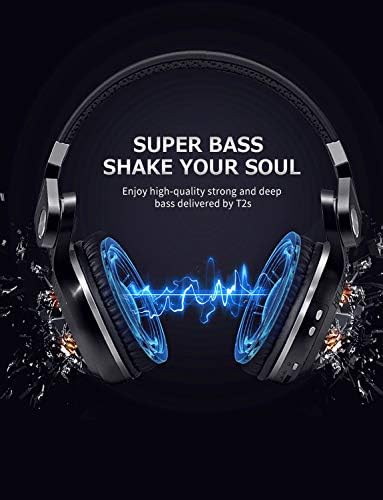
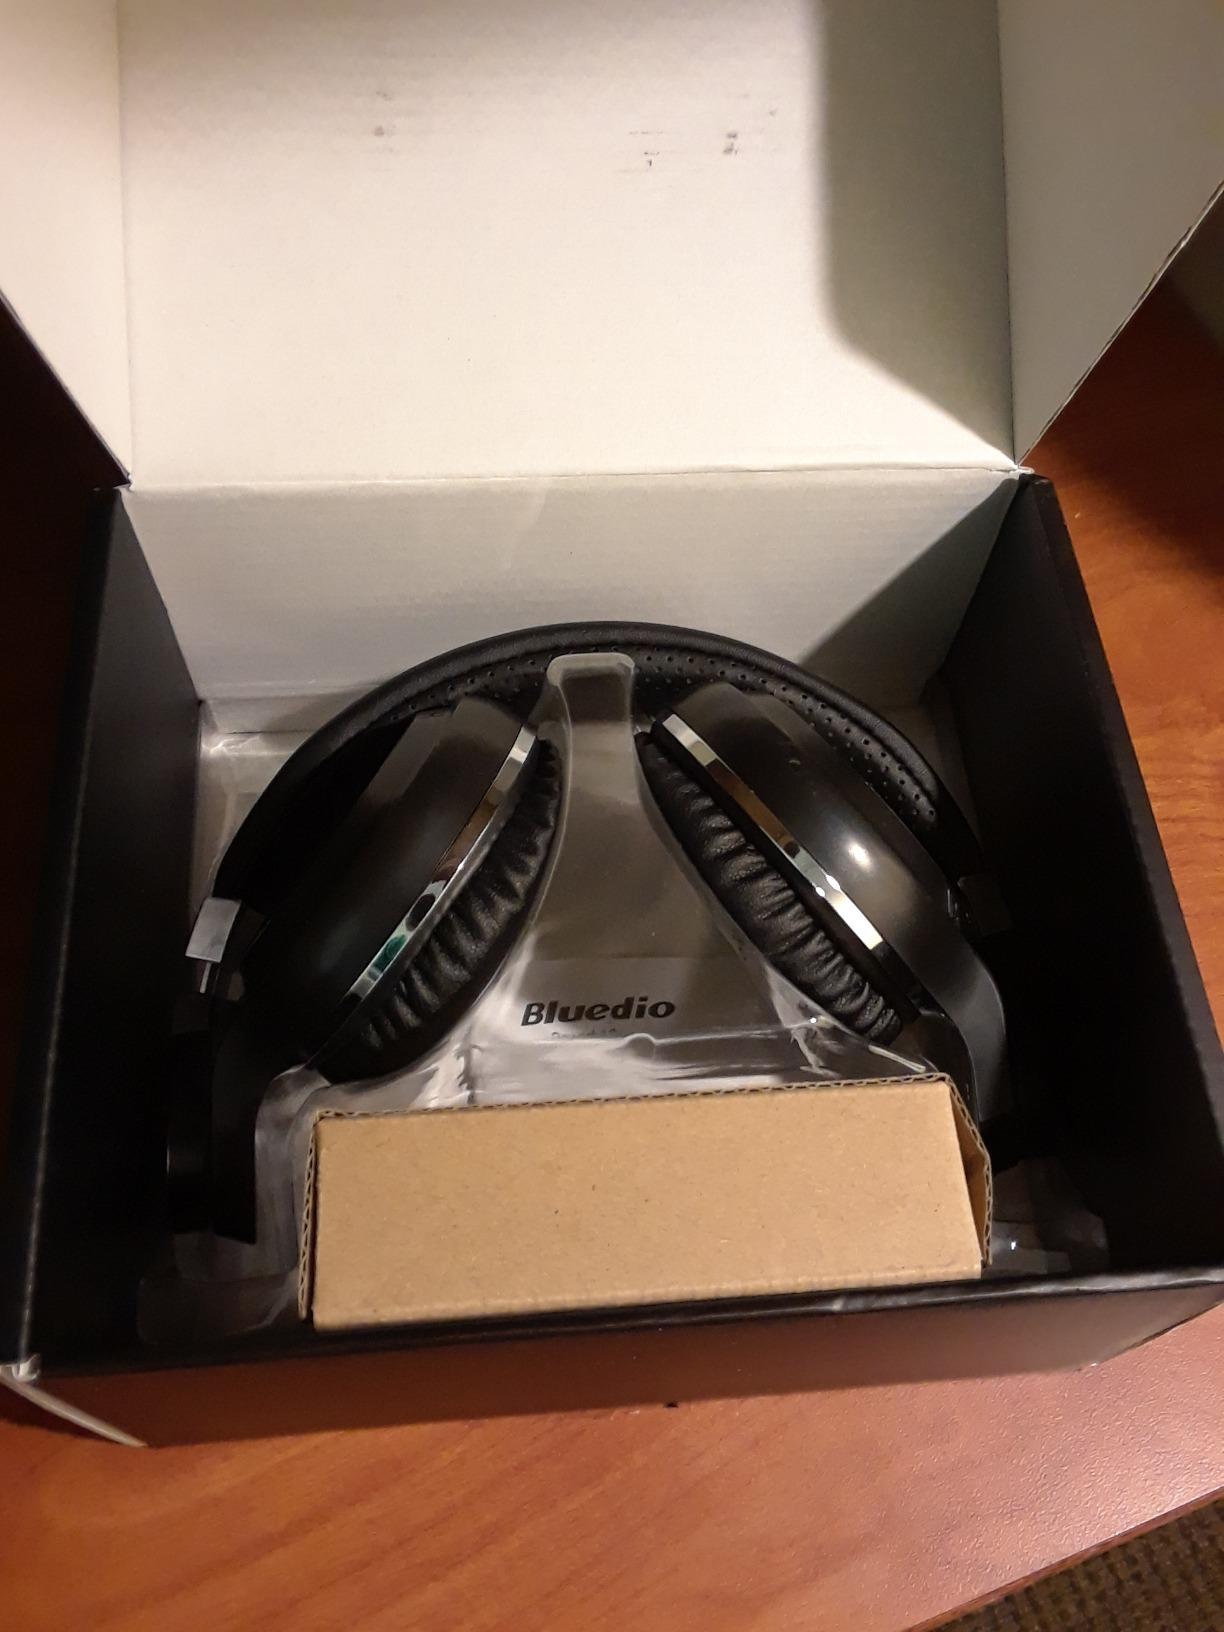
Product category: headphones
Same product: yes